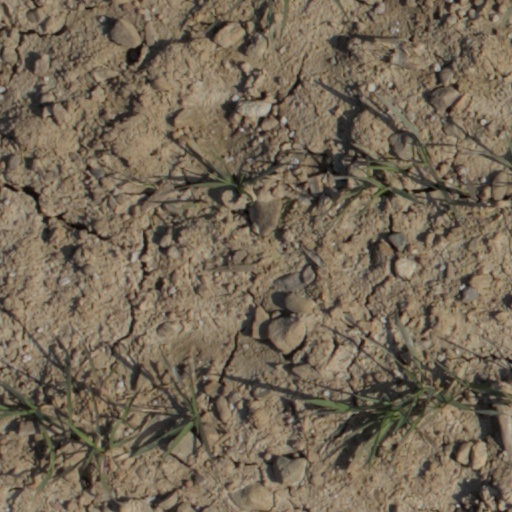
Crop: wheat